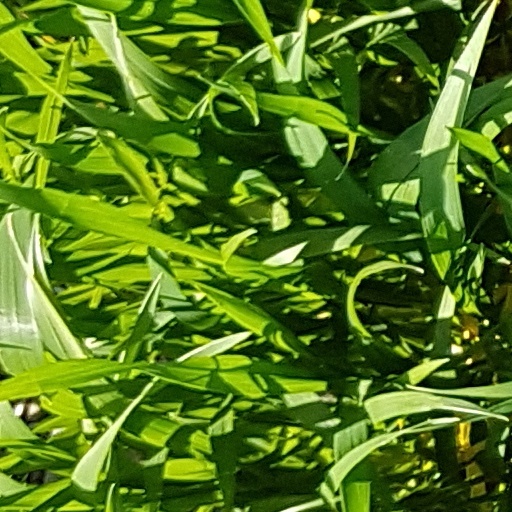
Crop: wheat